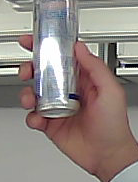
Product: redbull_energydrink